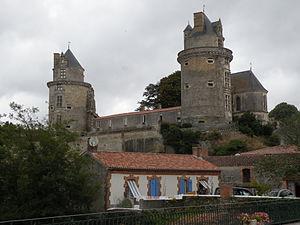
chateau d'Apremont (Vendée)
Apremont est une commune française située dans le département de la Vendée en région Pays de la Loire.